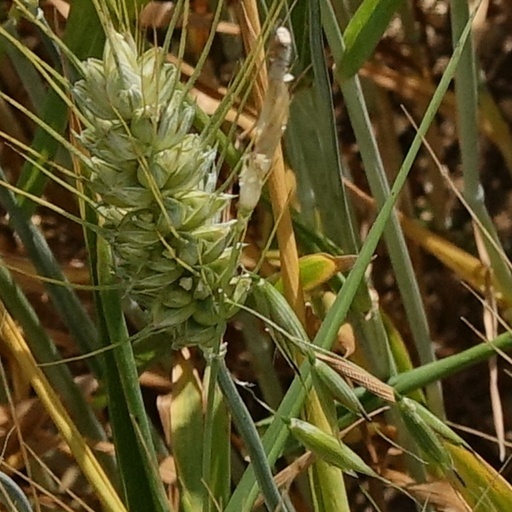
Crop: wheat